Teatro Real

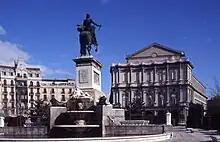
Teatro Real in 1980

In December 1925 a Royal Order ordered its activities to be discontinued owing to the damage that the construction of the Metro de Madrid had caused to the building. The government set out to restore it and ordered numerous projects to be drawn out for its renovation, such as that from architect Antonio Flórez Urdapilleta, who proposed a monumental remodeling of the building. However, the Civil War and the post-war financial difficulties prevented the completion of these projects and led to a simple restoration, sponsored by the Juan March Institute, and carried out first by the architect Manuel Gonzalez Valcárcel, and later by architects Miguel Verdú Belmonte and Francisco Rodriguez Partearroyo.